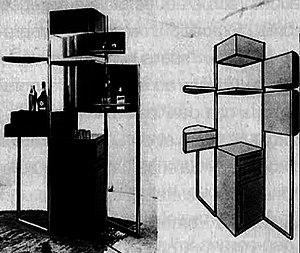
Guillemard Marcel, Meuble bar en métal, Retrospective Marcel Guillemard, Mobilier et décoration, n°1, janvier 1933, p. 251
Marcel Joseph Henri Guillemard est un artiste décorateur et designer né le 2 septembre 1886 et mort le 19 décembre 1932. Il s'affirme comme le premier dessinateur emblématique et ensemblier de l'atelier Primavera des Grands magasins du Printemps. Il revendique le confort de l'individu comme un luxe qui doit préexister dans toutes les habitations. Son intérêt pour la production en série du mobilier introduit dans les foyers des œuvres dites modernes. Son inspiration s'appuie sur les découvertes du cubisme, qu'il exercera sans excès et avec un rare sens de la mesure. Marcel Guillemard doté d'un esprit de moine soldat fut très impliqué dans les ambitions de l'atelier Primavera, dont il partageait la cause unique. Il recrute Louis Sognot dont l'inspiration réciproque sera souvent une source de confusion dans l'identification de certaines de leurs créations. Son décès prématuré, le 19 décembre 1932, le prive d'un destin, aux portes de l'Union des artistes modernes.